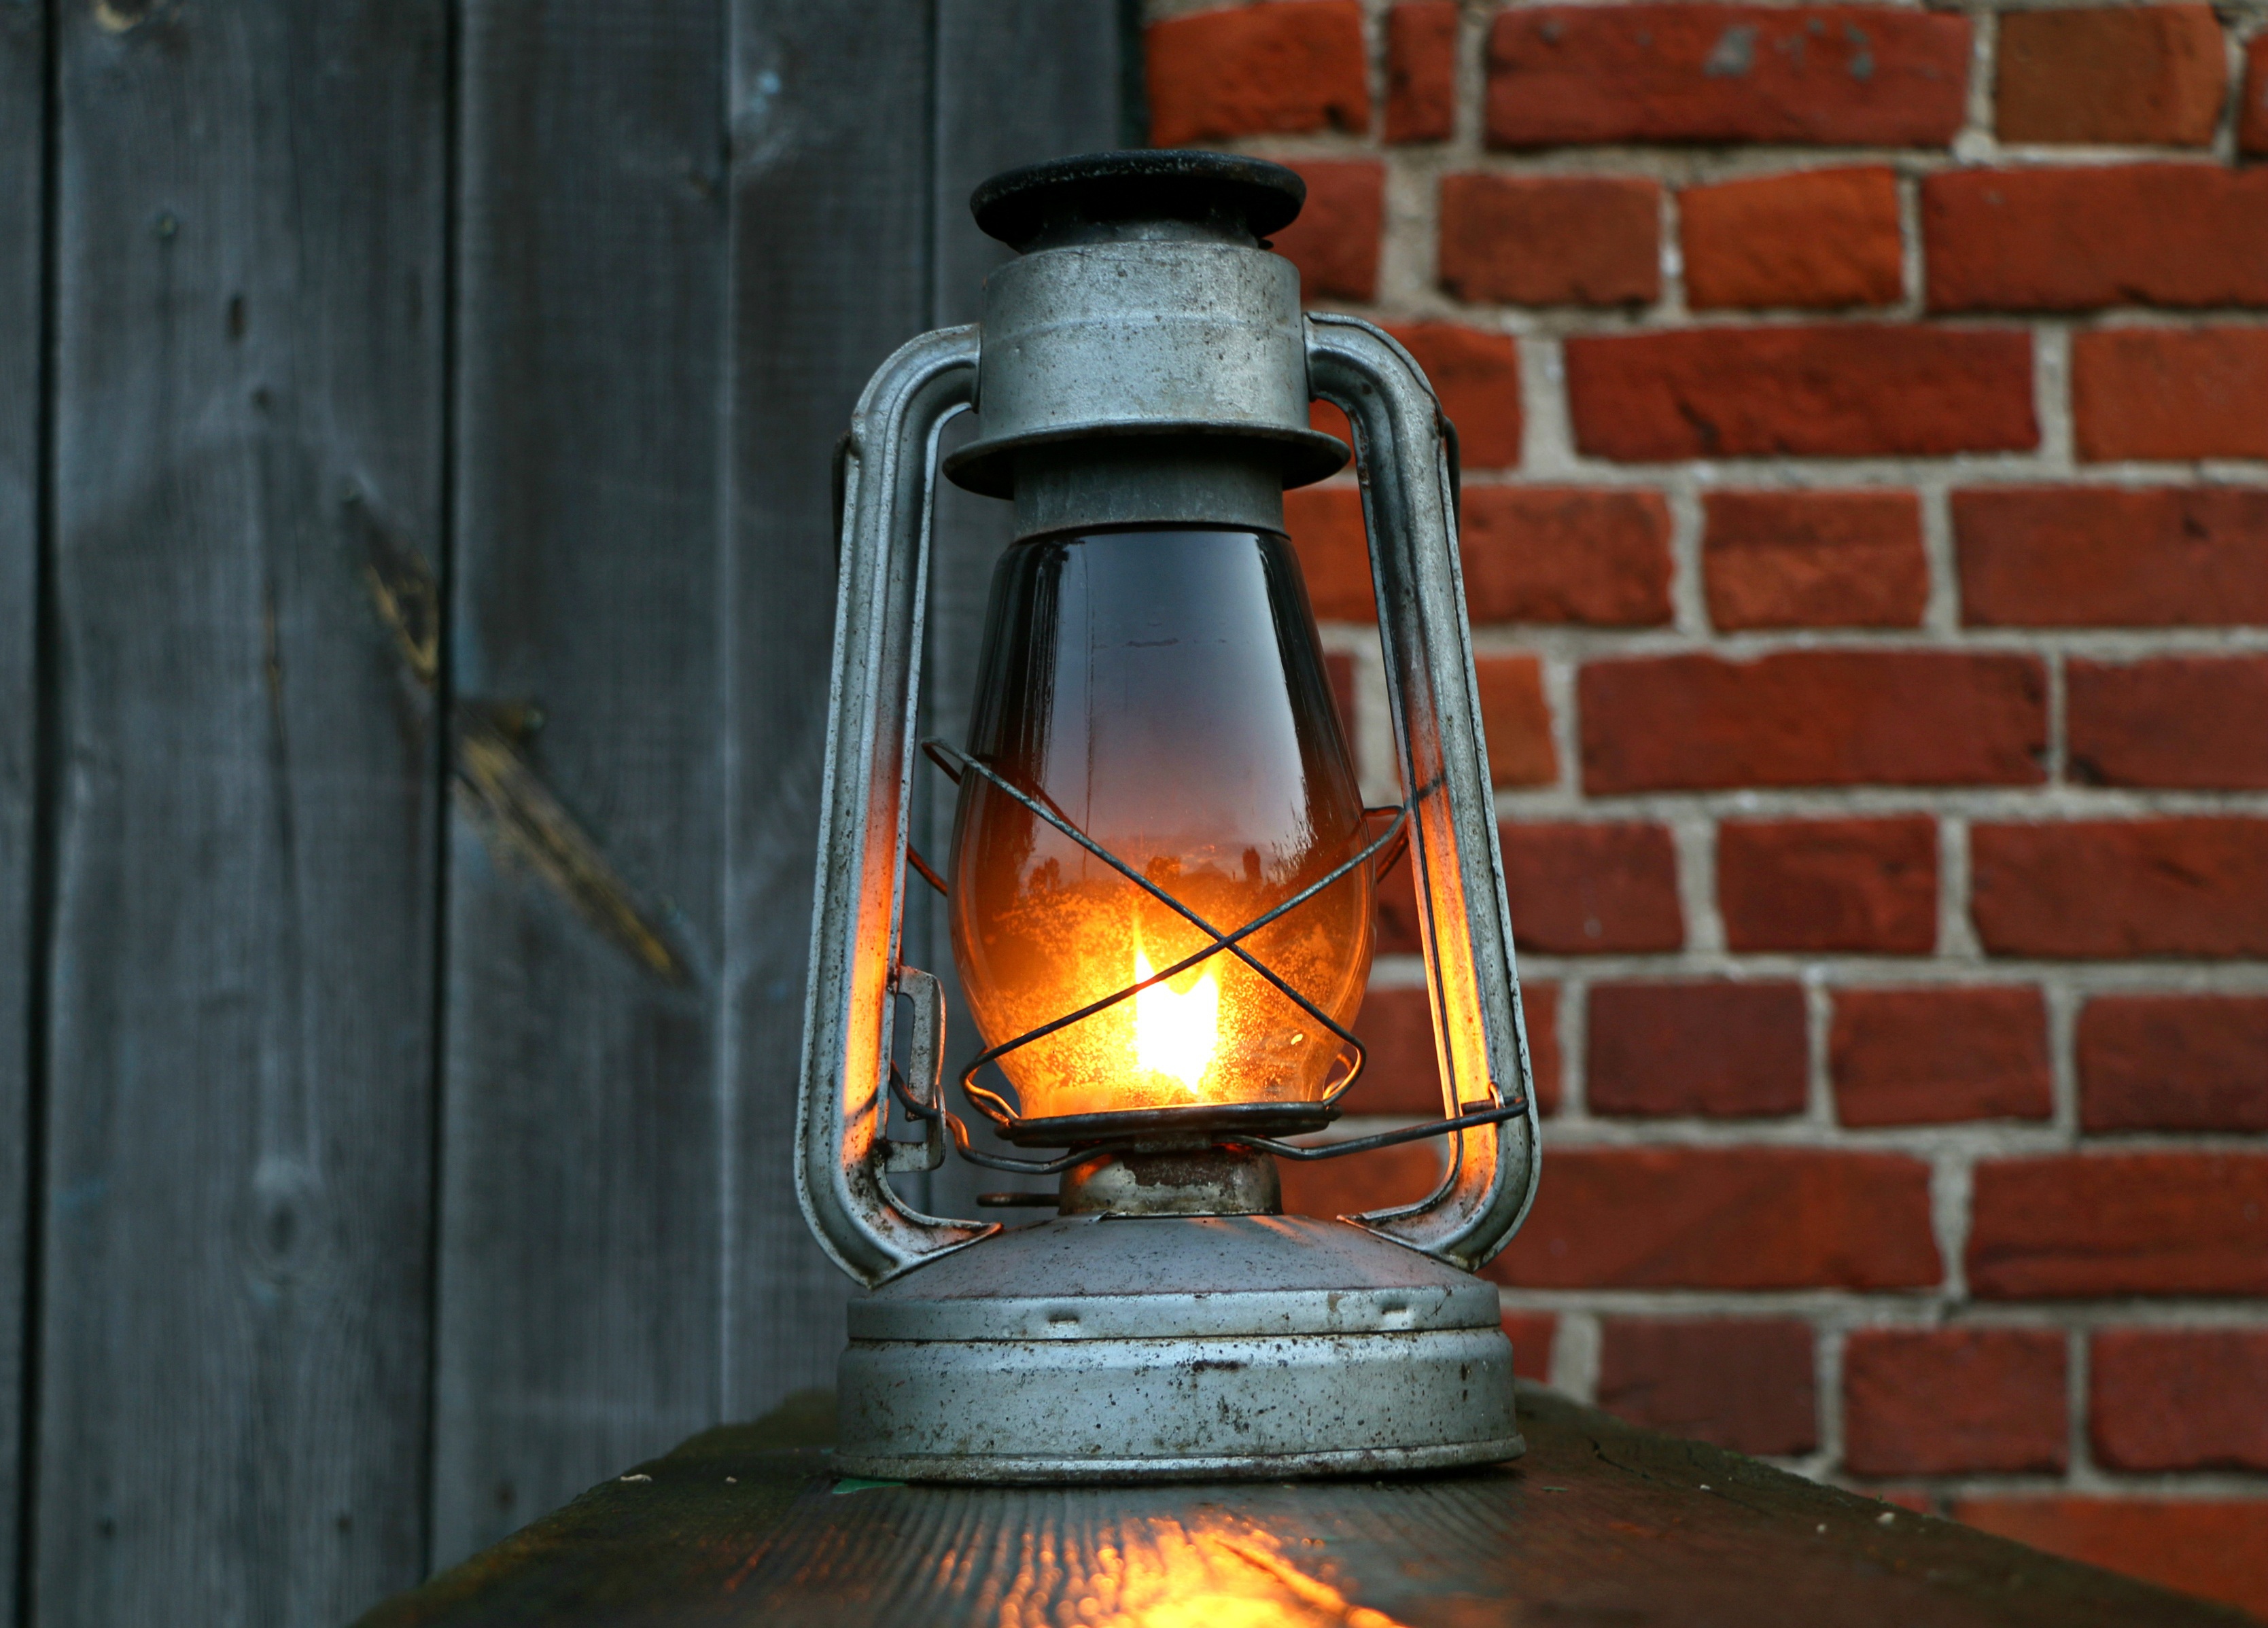
lantern, heat, lighting, wall, lamp, room, oil lamp, wood, still life photography, light fixture